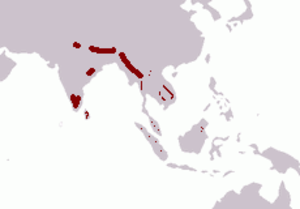
L'éléphant d'Asie est un mammifère de la famille des éléphantidés. Il fait partie des espèces actuelles d'éléphants.